Herbert Howells

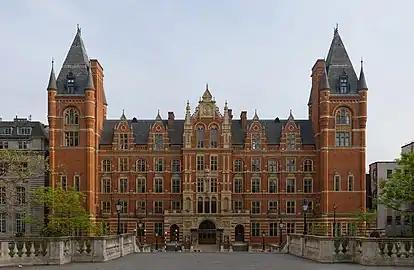
Royal College of Music, Kensington, London

Howells was born in Lydney, Gloucestershire, the youngest of six children of Oliver Howells, a plumber, painter, decorator and builder, and his wife Elizabeth. His father played the organ at the local Baptist church, and Herbert showed early musical promise, first deputising for his father, and then moving at the age of eleven to the local Church of England parish church as choirboy and unofficial deputy organist.